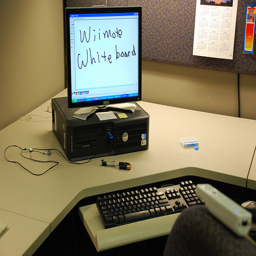
A computer monitor with writing on it sitting on a desk.
A computer screen showing that one can use the Wii mote to draw on a computer.
The office space is efficient with a wraparound counter whose corner has a tuckaway keyboard.
Desktop computer modified to recognize a Wii remote signal.
A photo of a computer screen that says "Wiimote White board."